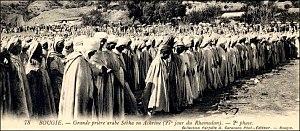
Grande prière du 27eme jour (Seb'a ou 'achrine) du ramadan à Béjaïa
Béjaïa, est une commune algérienne située en bordure de la mer Méditerranée, à 220 km à l'est d'Alger. Elle est le chef-lieu de la wilaya de Béjaïa et de la daïra de Béjaïa, en Petite Kabylie.